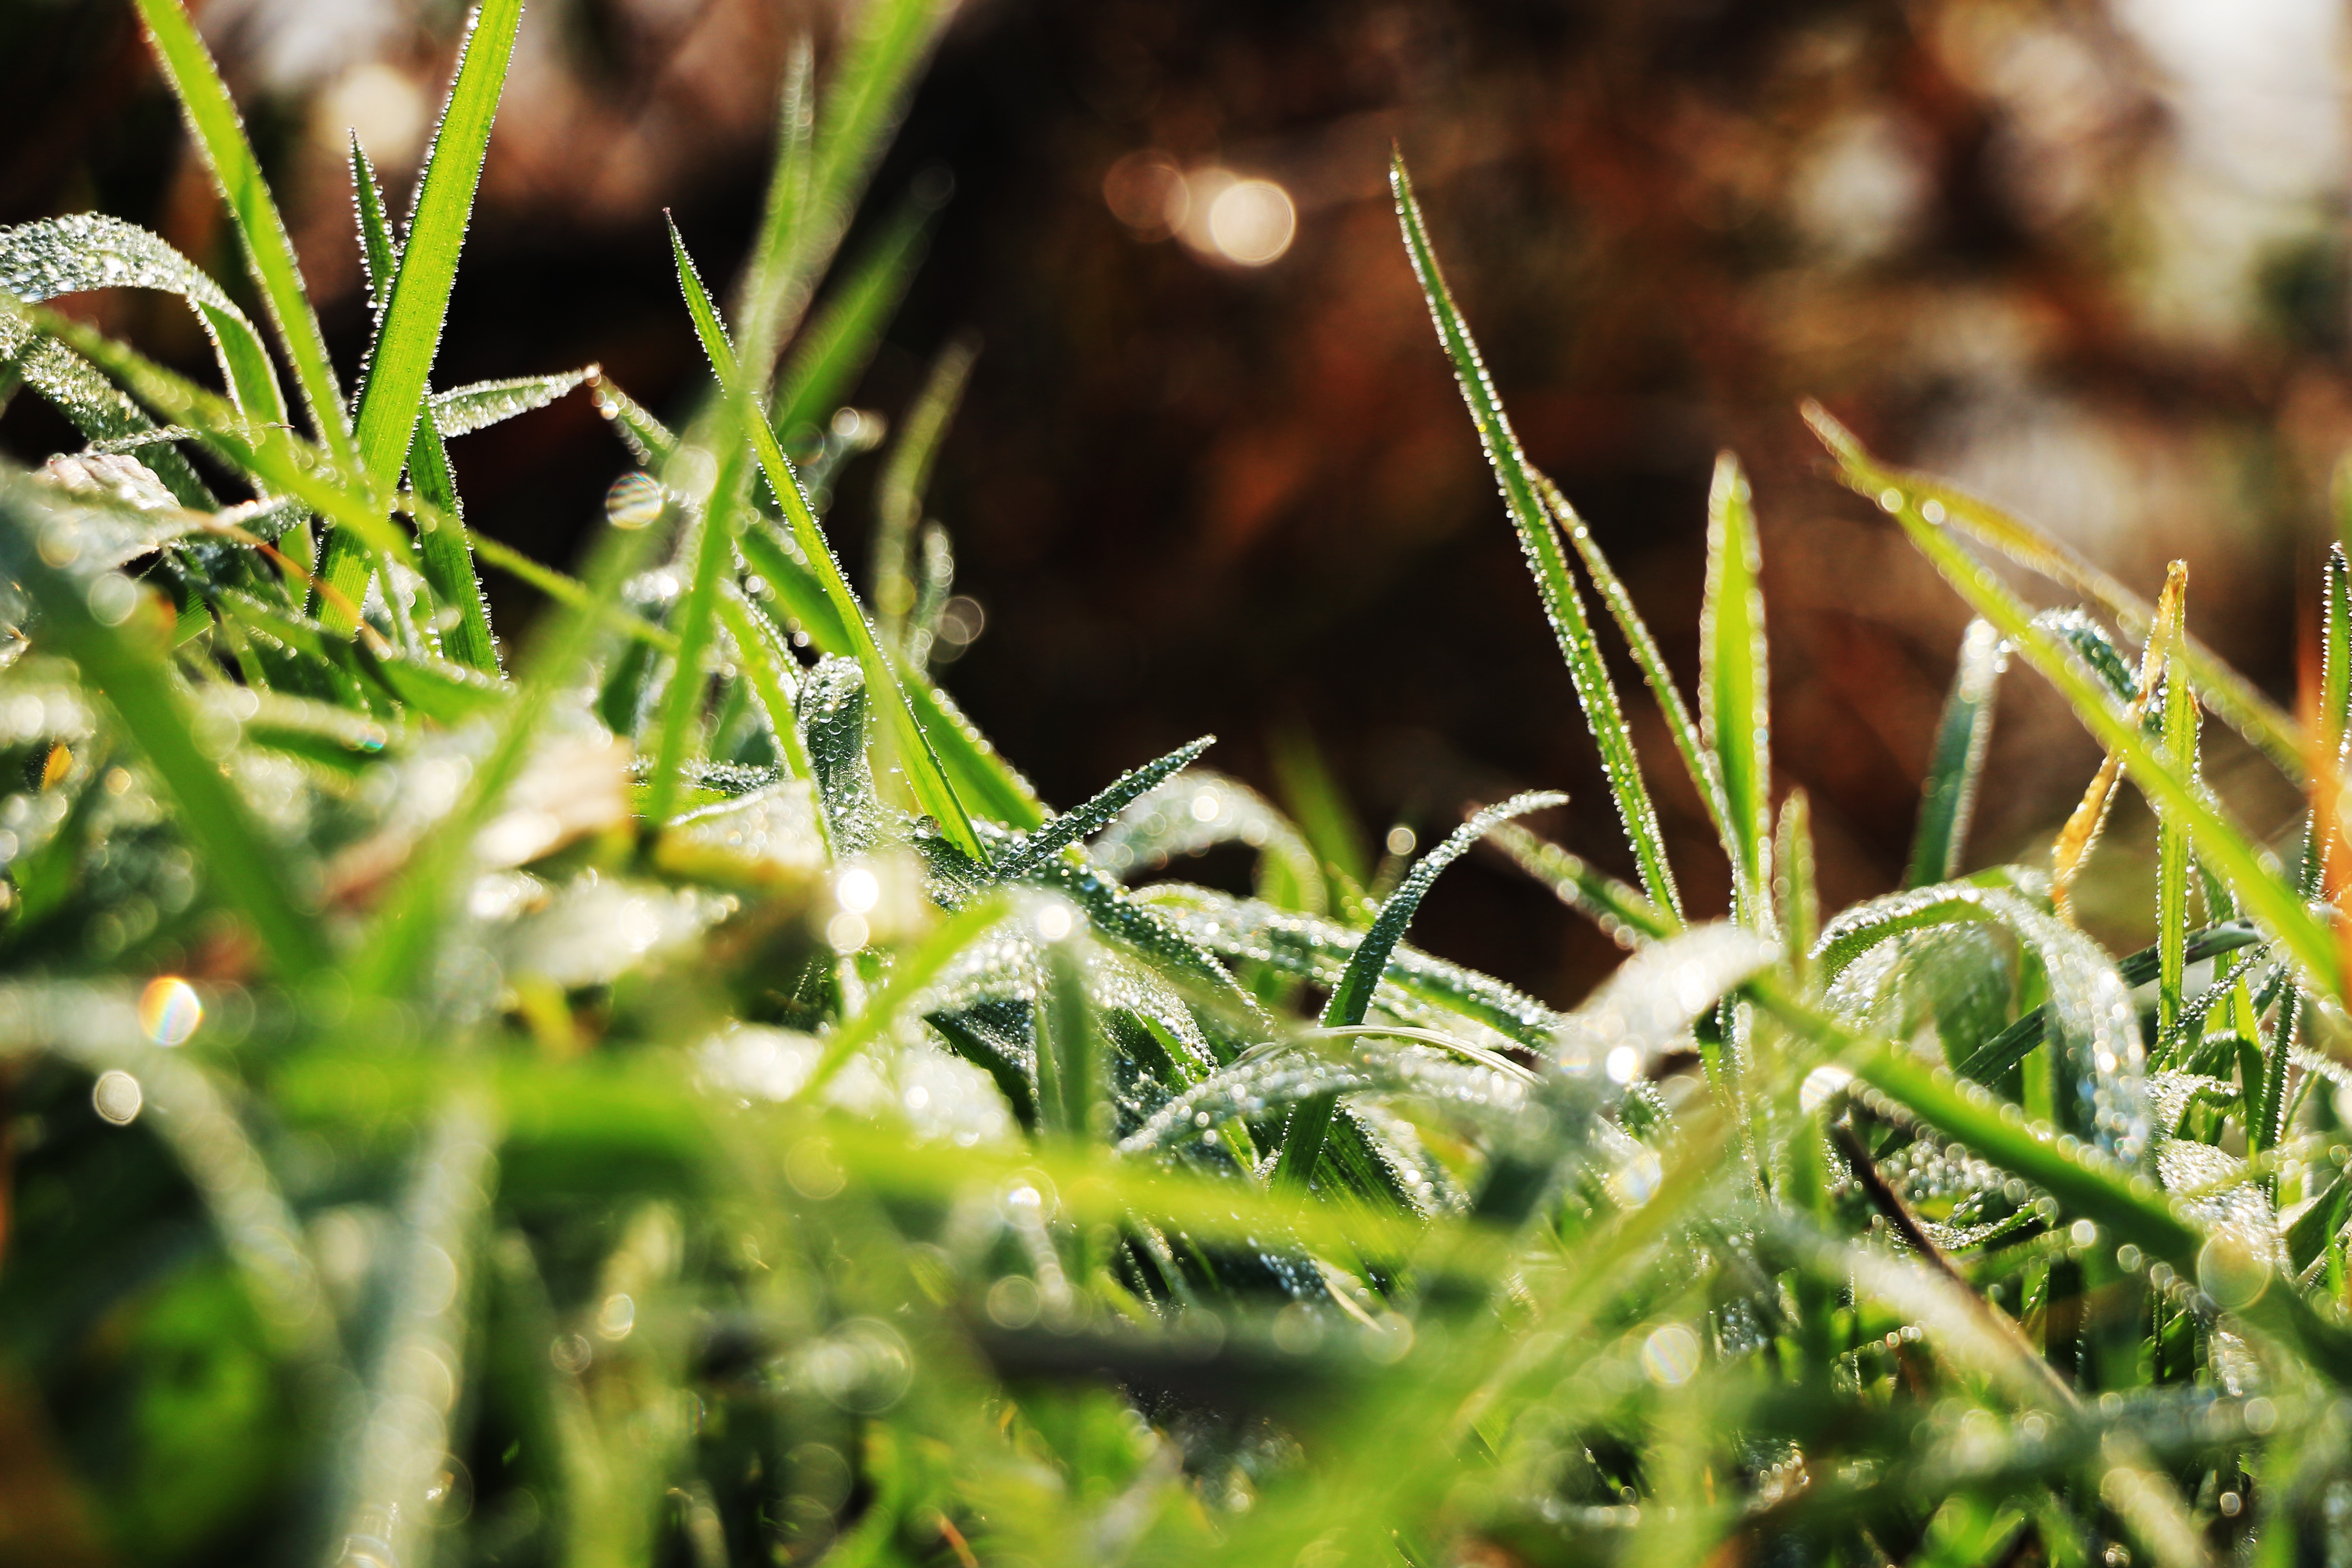
nature, grass, dew, plant, lawn, photography, meadow, morning, leaf, flower, moss, green, herb, autumn, botany, flora, fauna, wildflower, close up, moisture, macro photography, flowering plant, grass family, plant stem, land plant, non vascular land plant